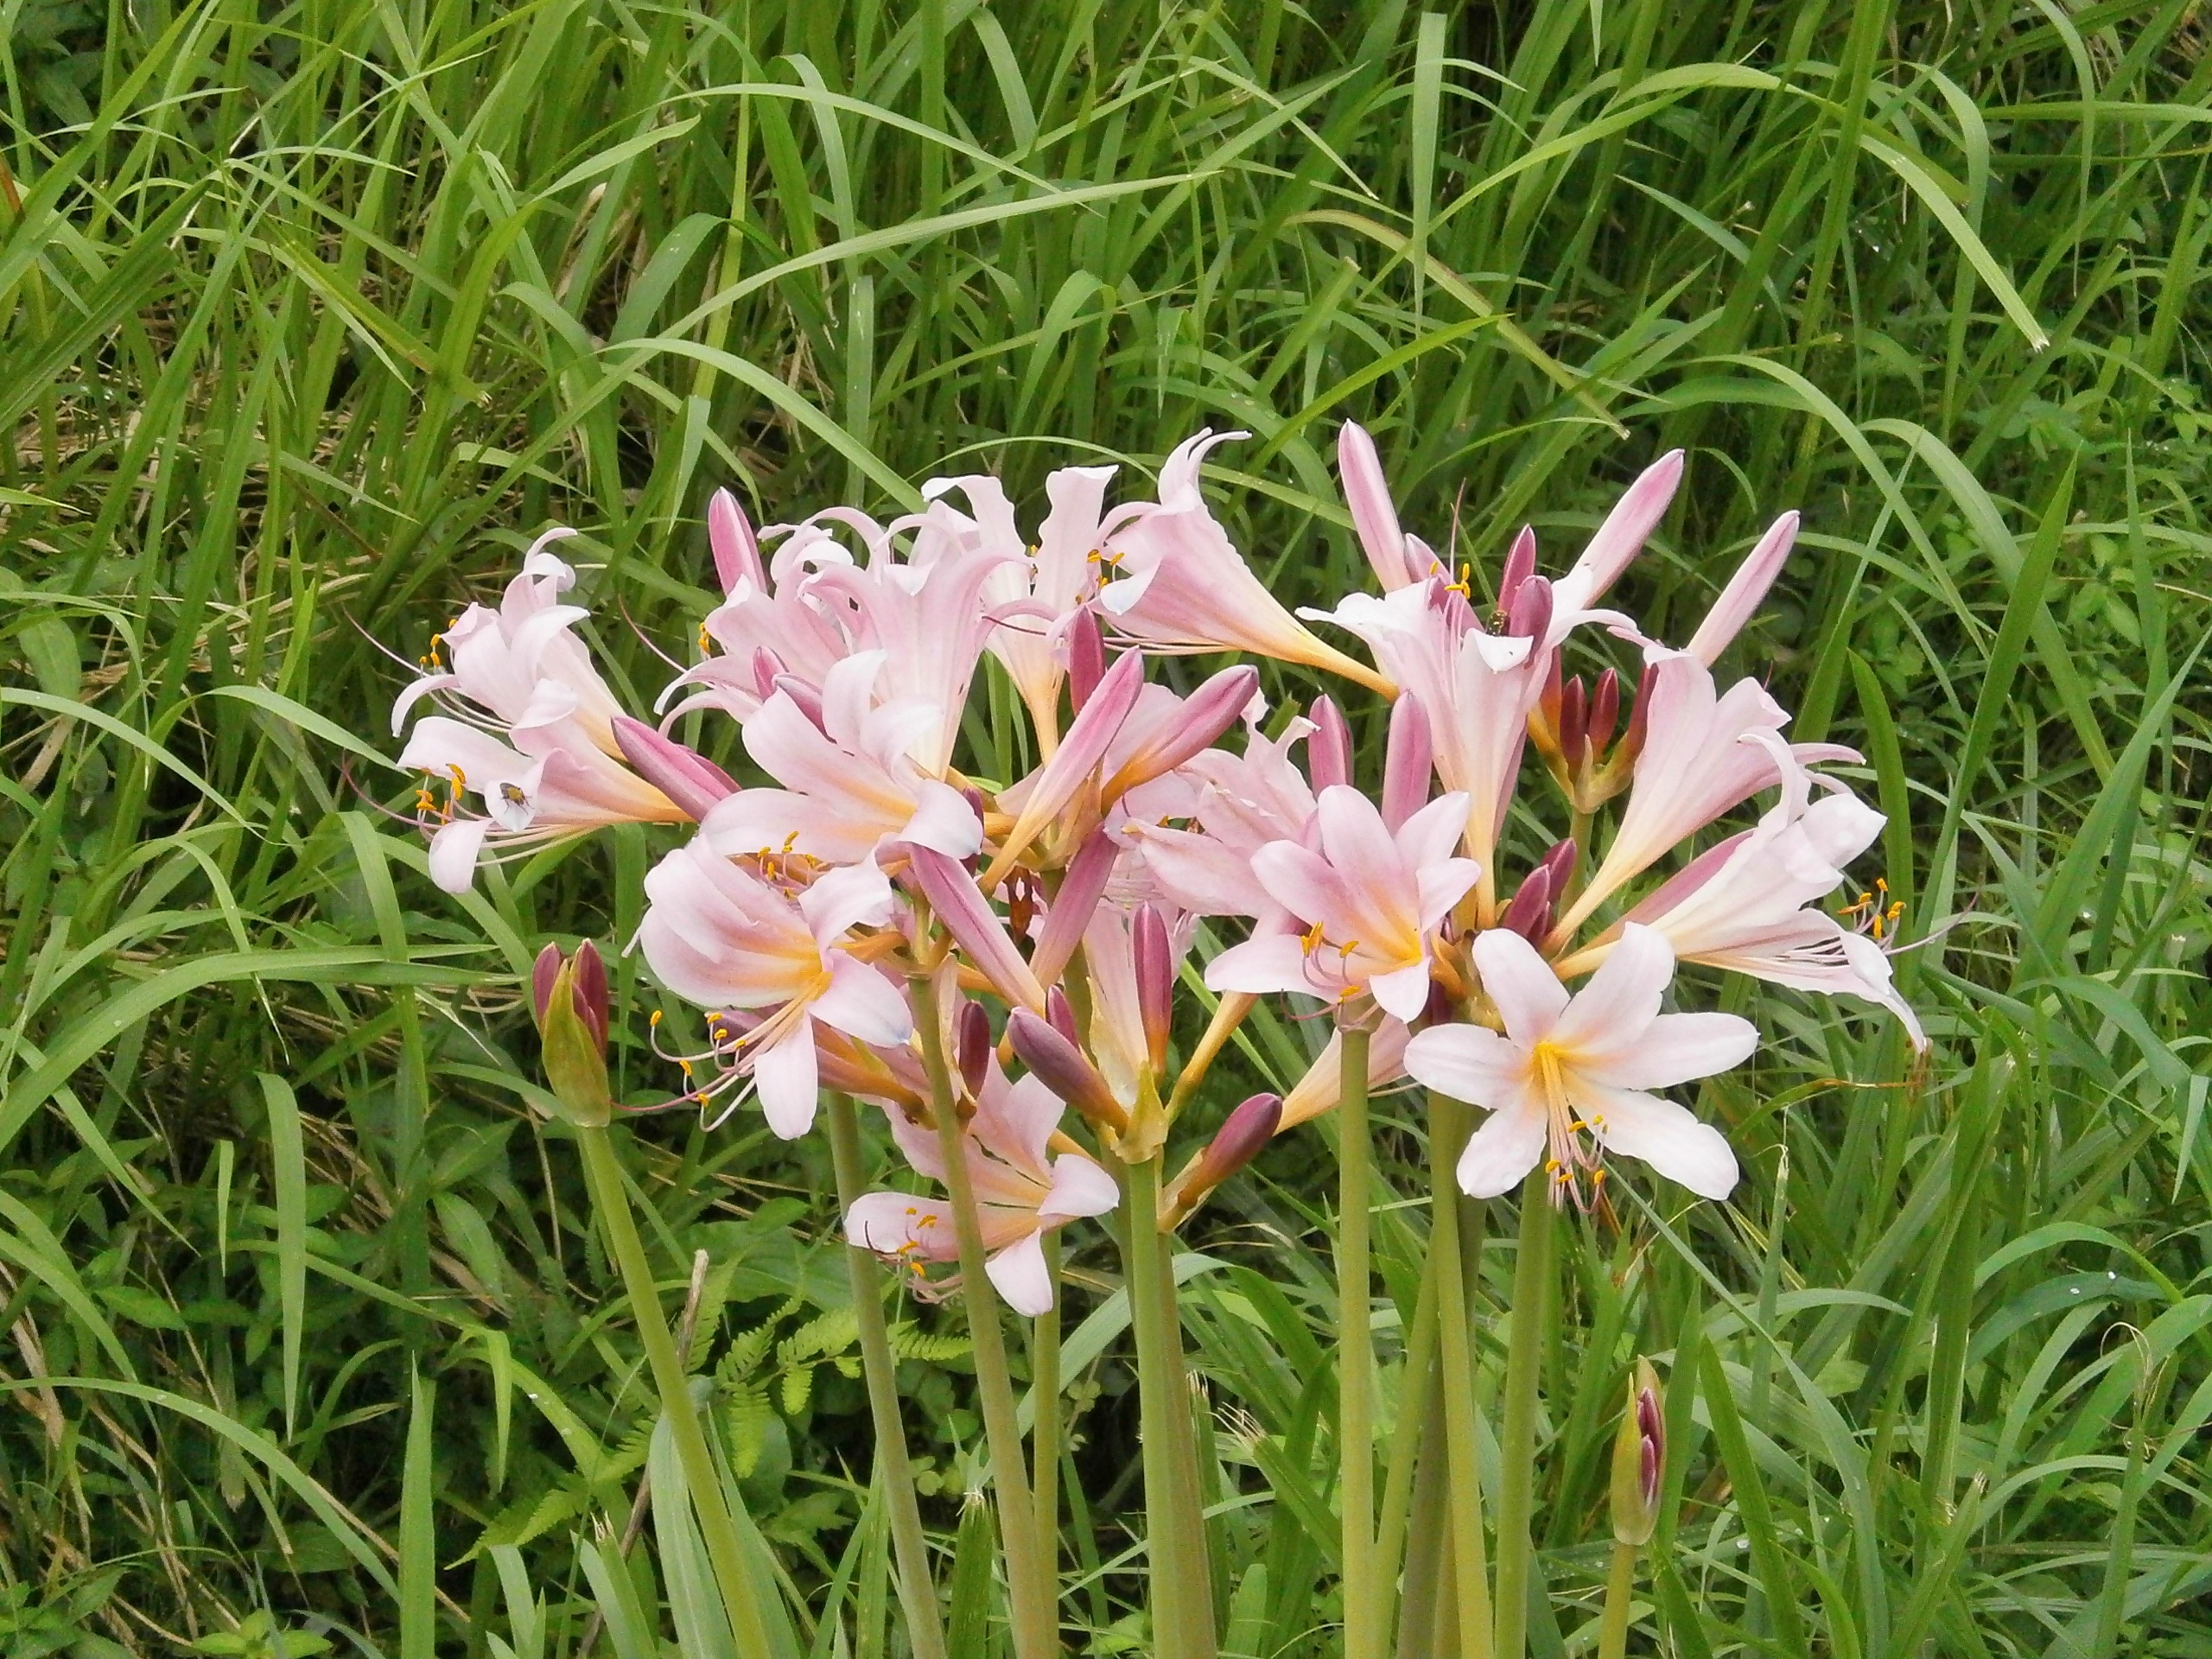
plant, meadow, flower, botany, flora, wildflower, daylily, licorice, pink flower, summer flowers, flowering plant, amaryllidaceae, lycoris squamigera, land plant, amaryllidaceae genera